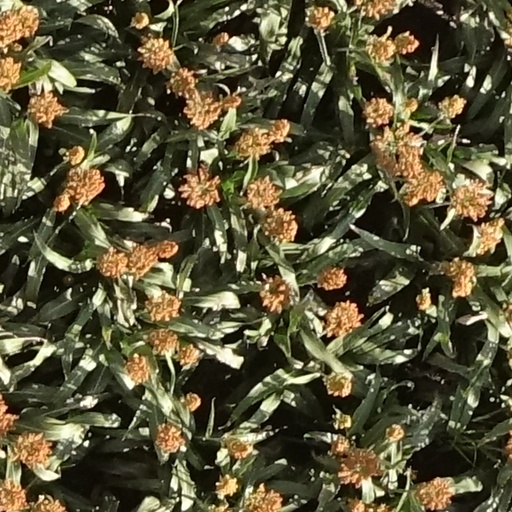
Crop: sorghum